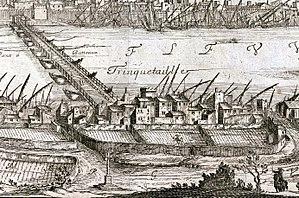
Trinquetaille est un quartier d'Arles, situé dans le canton d'Arles-Ouest. Il fut particulièrement développé dans l’Antiquité, en raison de ses activités portuaires, comme en témoignent les nombreuses découvertes archéologiques. Son nom apparaît dans de nombreux textes anciens, les consuls d’Arles étant seigneurs de Trinquetaille.